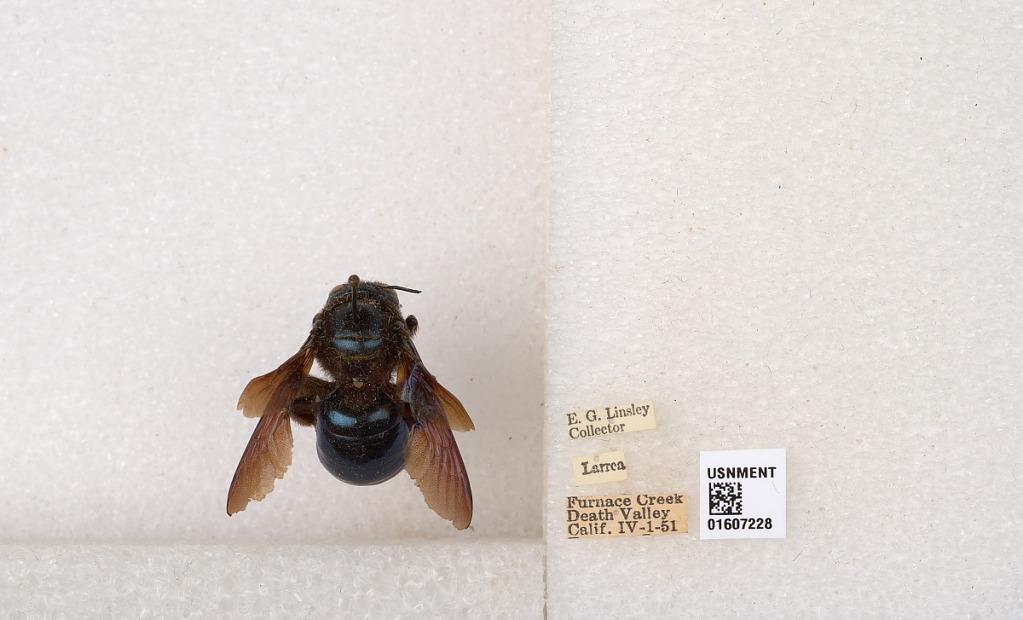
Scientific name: Xylocopa (Xylocopoides) californica arizonensis Cresson
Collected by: E. Linsley
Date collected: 1951-4-1
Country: United States
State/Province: California
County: Inyo
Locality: Furnace Creek, Death Valley
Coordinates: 36.458, -116.871